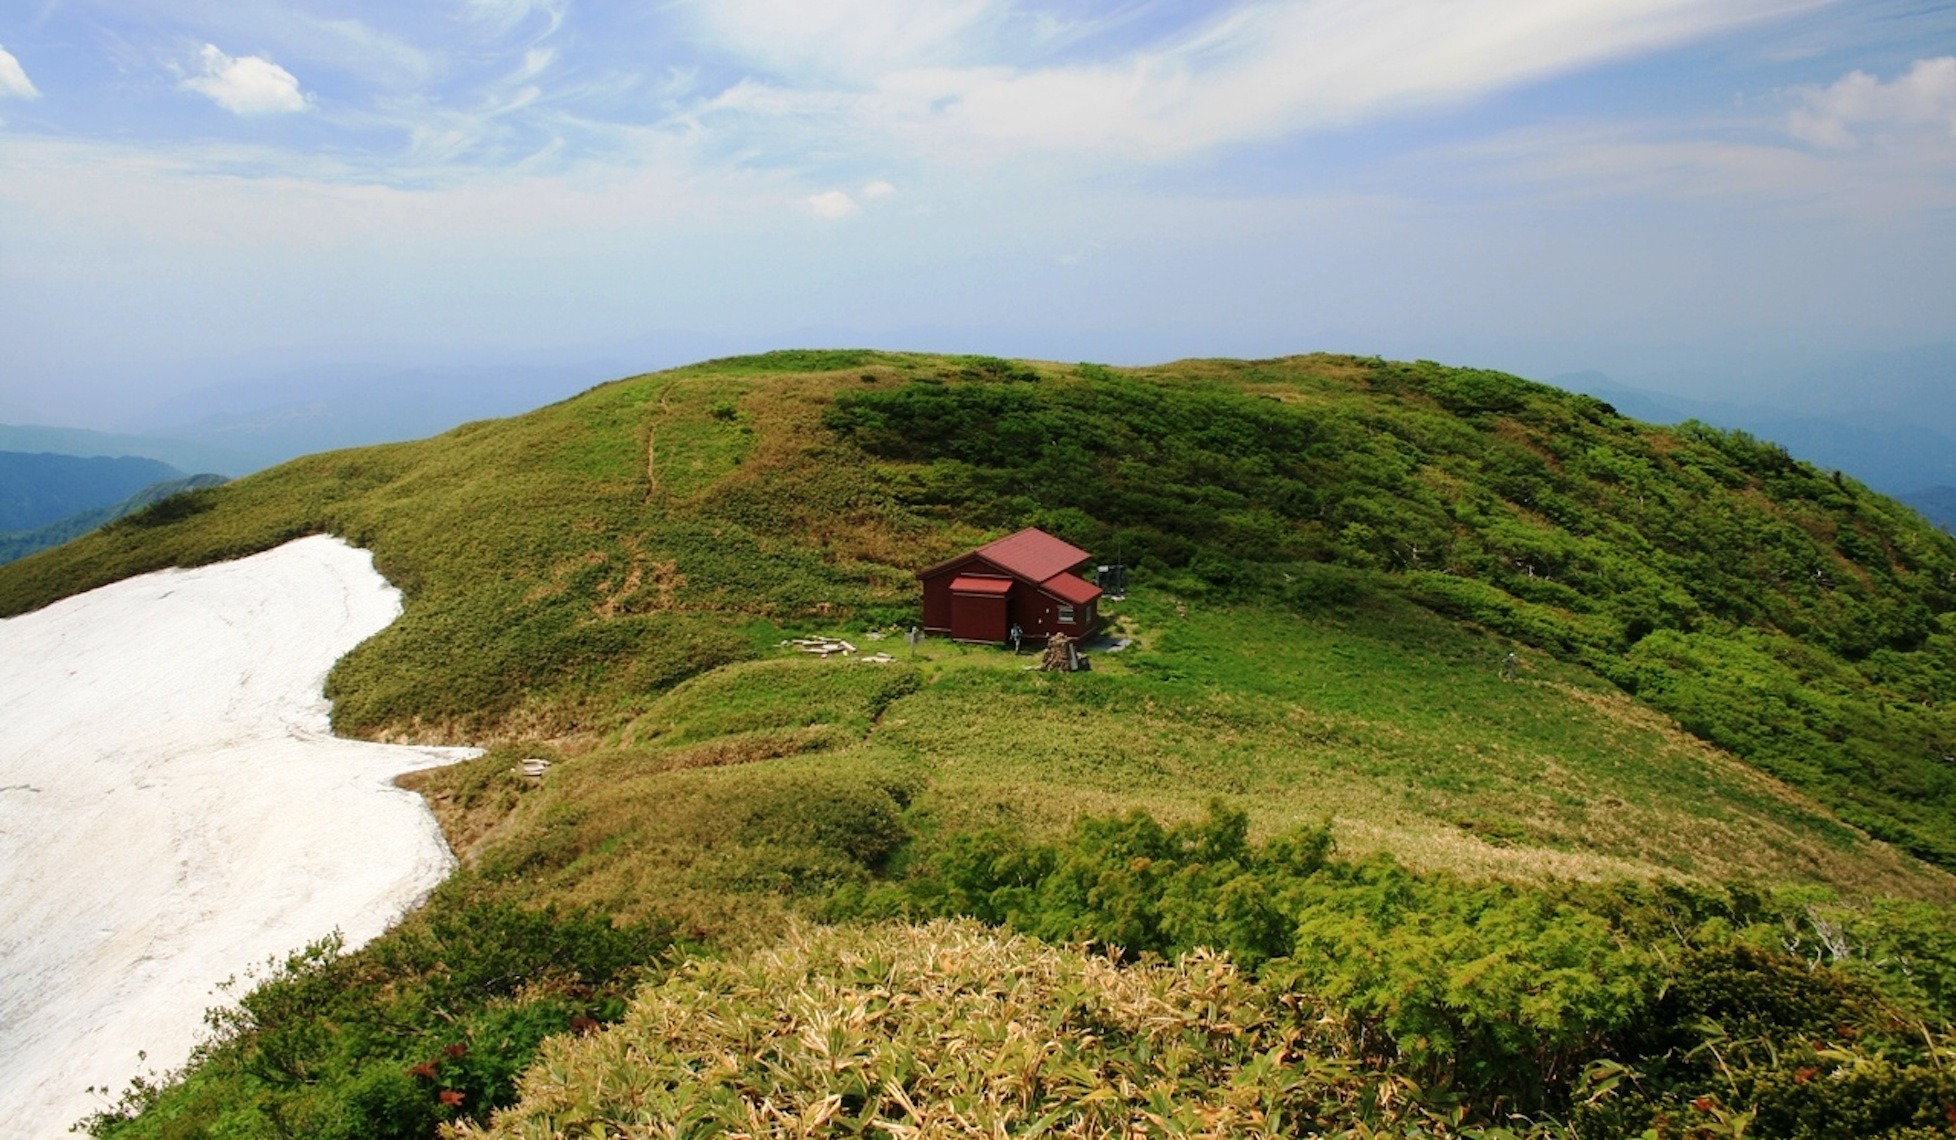
landscape, coast, nature, walking, mountain, snow, hiking, meadow, countryside, house, hill, adventure, valley, mountain range, country, hut, cliff, scenic, gorge, japan, highland, terrain, ridge, outside, sports, mountains, grassland, ravine, plateau, vista, fell, loch, landform, mountain pass, geographical feature, mountainous landforms